Jerusalem Is Proud to Present

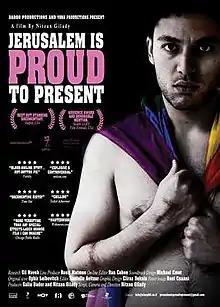
Theatrical release poster

Jerusalem Is Proud to Present is a 2008 documentary film directed by Nitzan Gilady about the 2006 World Pride Festival, an LGBT festival held in Jerusalem. It follows the lives of members of the Open House, Jerusalem's LGBT community center, who are planning the events, the threats they and their families receive, but refuse to back down. The poster of the documentary features a young Israeli man who vows to lead the parade despite having been stabbed by a fanatic at a previous parade.